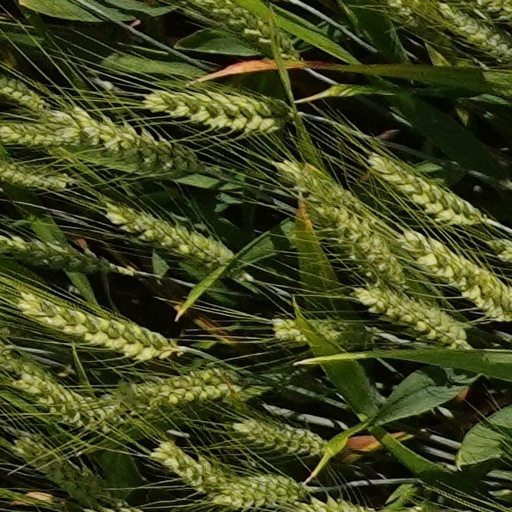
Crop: wheat